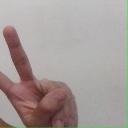
अक्षर: ऐ